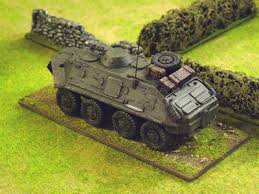
Label: BTR